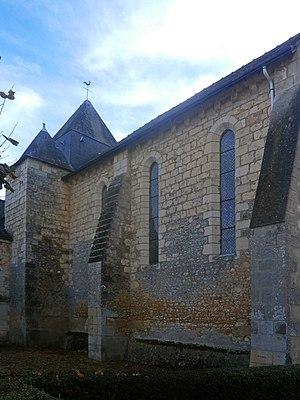
¨Détail du mur nord de la nef de l'église Saint-Aignan
L'église Saint-Aignan est une église catholique située à Épeigné-les-Bois, en France.